April Laws

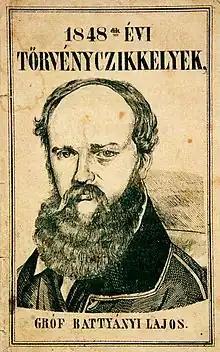
The April Laws with the portrait of prime minister Lajos Batthyány

The April Laws, also called March Laws, were a collection of laws legislated by Lajos Kossuth with the aim of modernizing the Kingdom of Hungary into a parliamentary democracy, nation state. The laws were passed by the Hungarian Diet in March 1848 in Pozsony (Pressburg, now Bratislava, Slovakia) and signed by king Ferdinand V at the Primate's Palace in the same city on 11 April 1848.